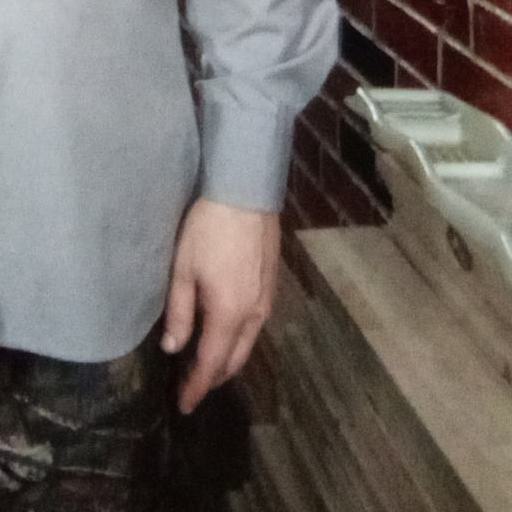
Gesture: no_gesture